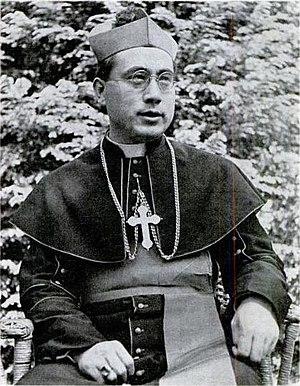
Paul Yü Pin, né le 13 avril 1901 à Lan-si Sien en Chine et mort le 16 août 1978 à Rome, est un prêtre catholique chinois, archevêque de Nankin de 1946 à sa mort. Il est créé cardinal en 1969.